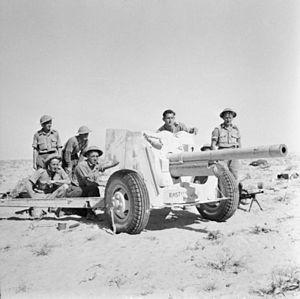
Le canon Ordnance QF 6-pounder 7 cwt, ou 6 pdr, est un canon anti-char britannique de calibre 57 mm en usage au cours de la Seconde Guerre mondiale. Il fut utilisé pour la première fois durant la guerre du désert, en mai 1942, et remplaça rapidement l'Ordnance QF 2 pounder comme canon anti-char, permettant de réaffecter l'Ordnance QF 25 pounder à son rôle d'artillerie de campagne. L'armée américaine adopta également le QF 6 pdr comme canon anti-char principal, sous le nom de 57 mm Gun M1.